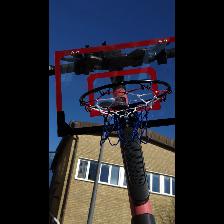
Label: NonHuman